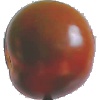
Label: Tomato Maroon 1